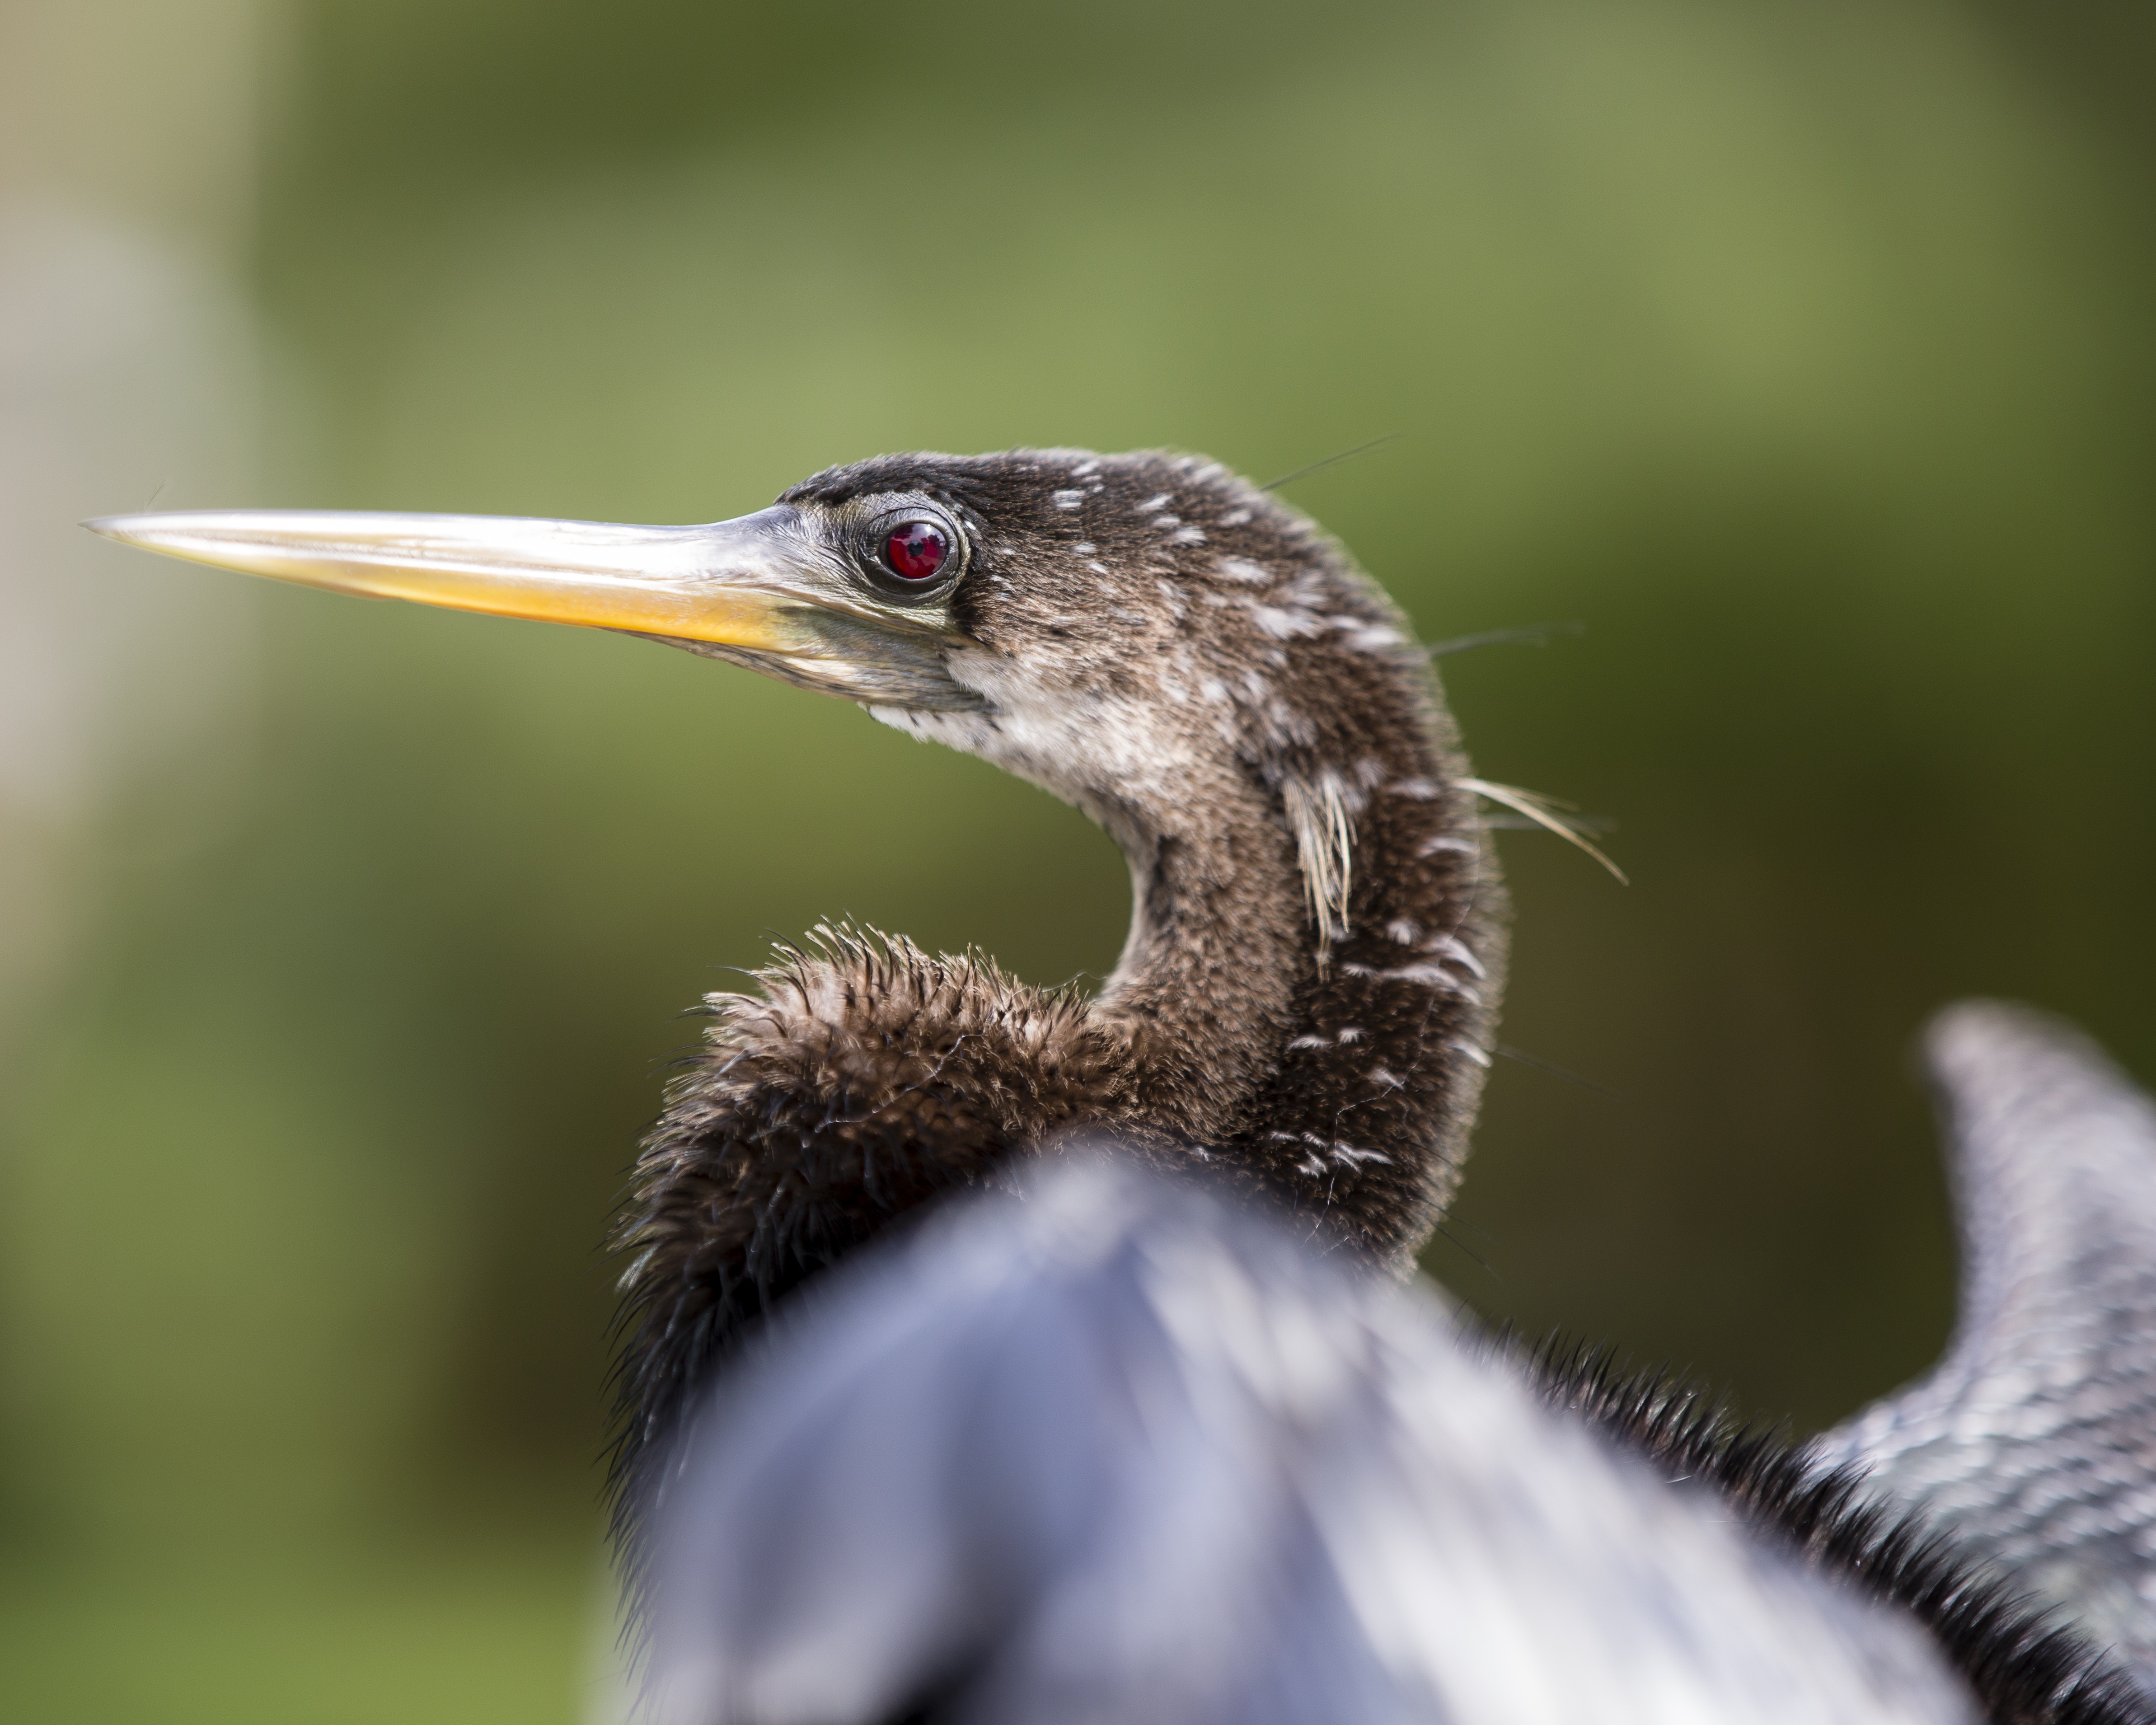
nature, bird, wing, photography, animal, seabird, wildlife, beak, fauna, close up, vertebrate, heron, florida, shorebird, macro photography